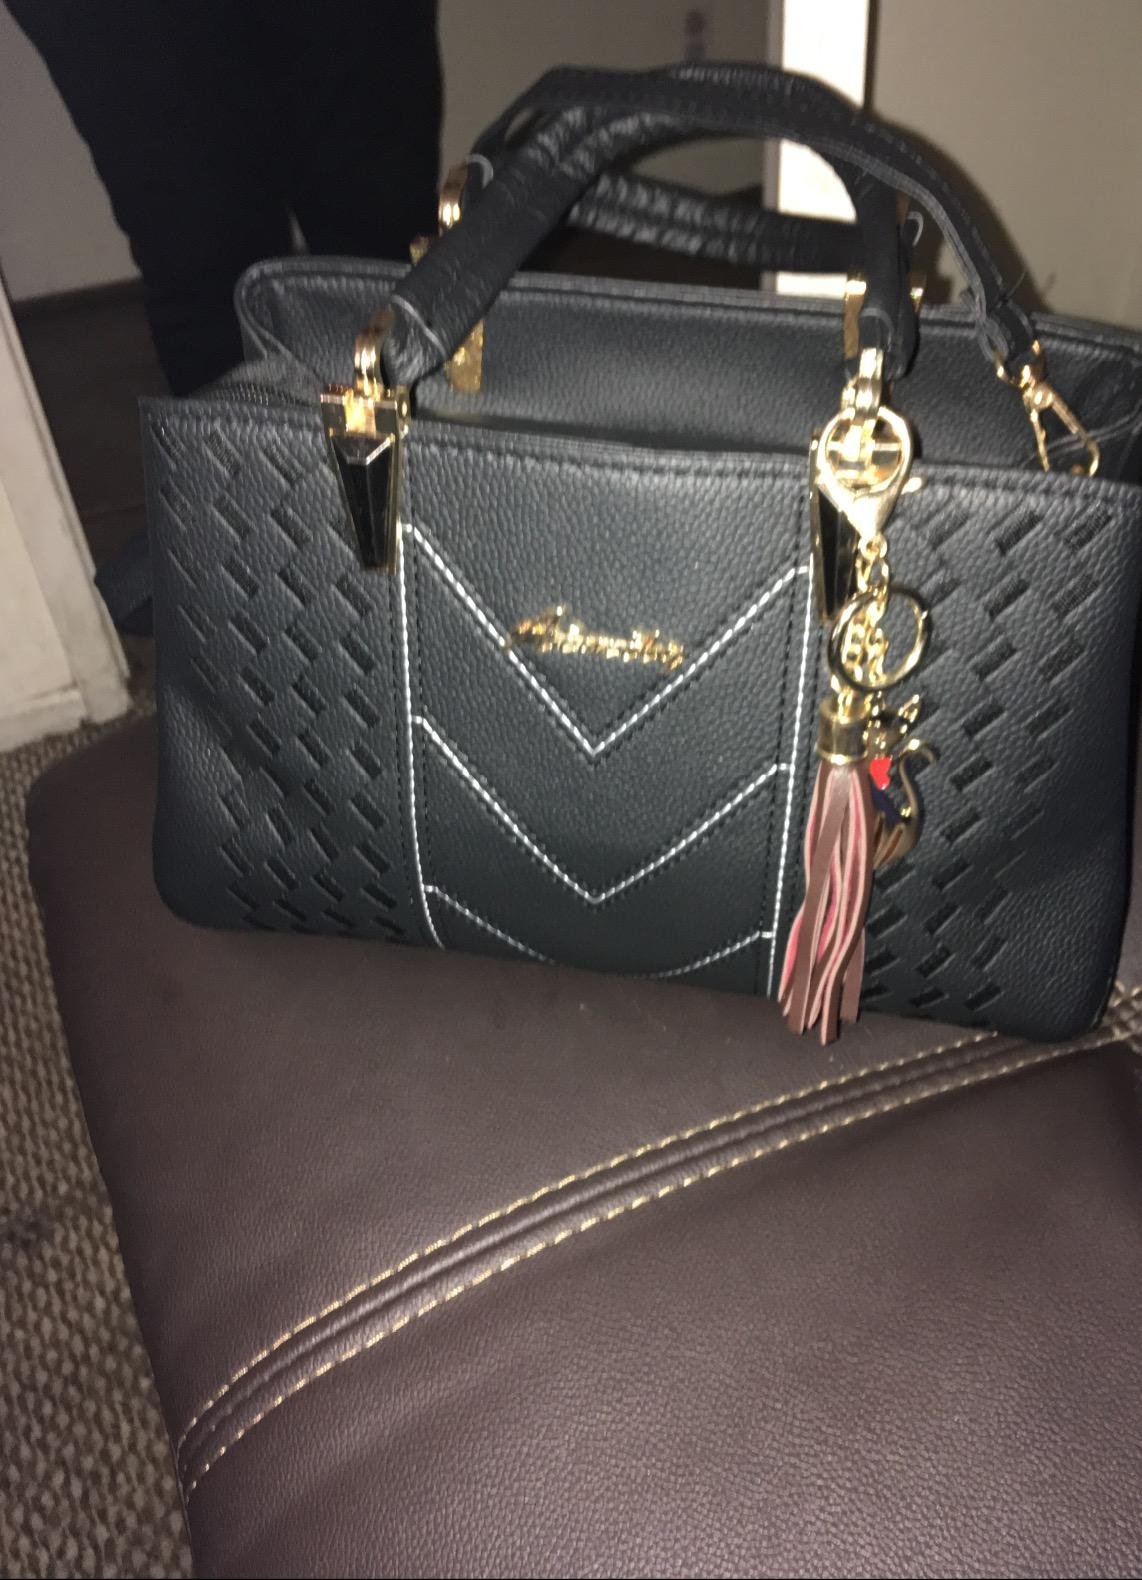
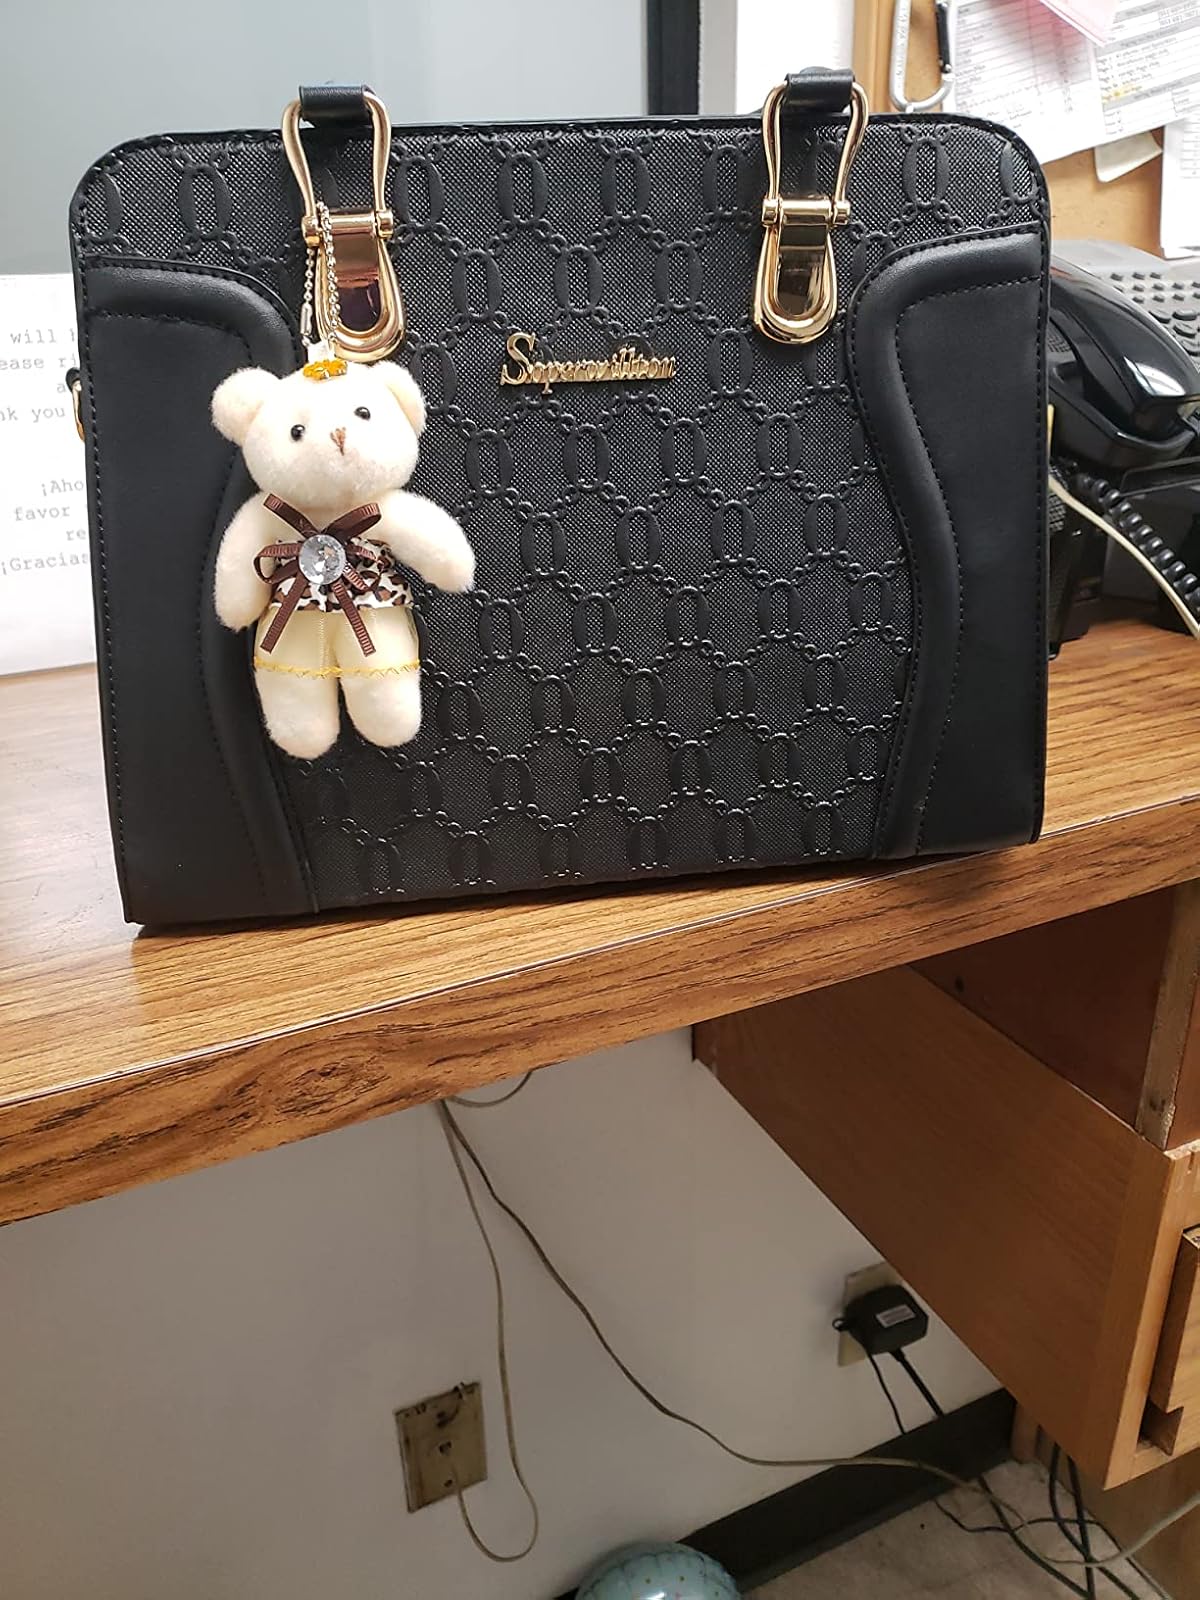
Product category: accessories_handbag
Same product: no